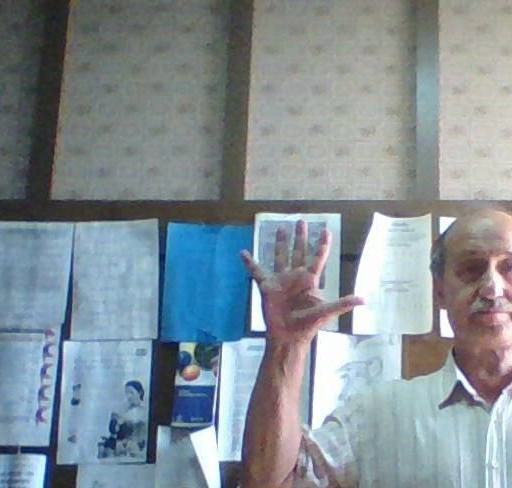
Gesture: palm